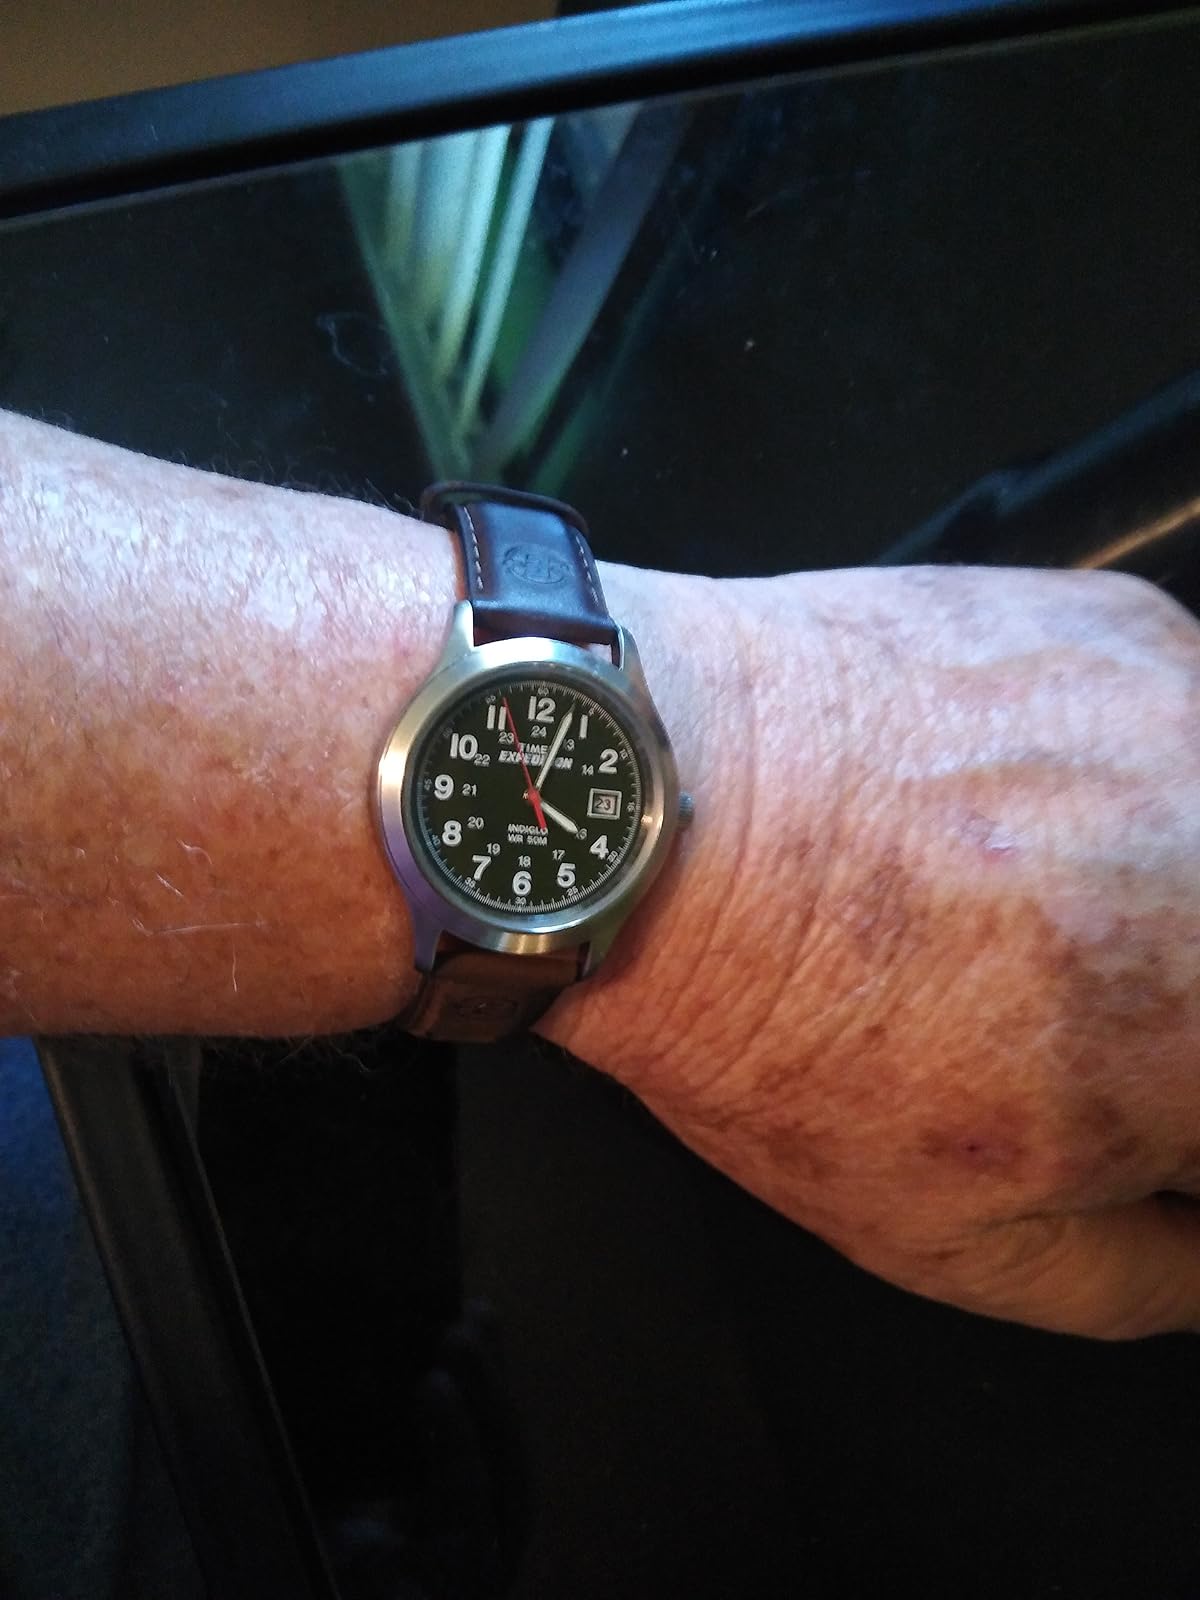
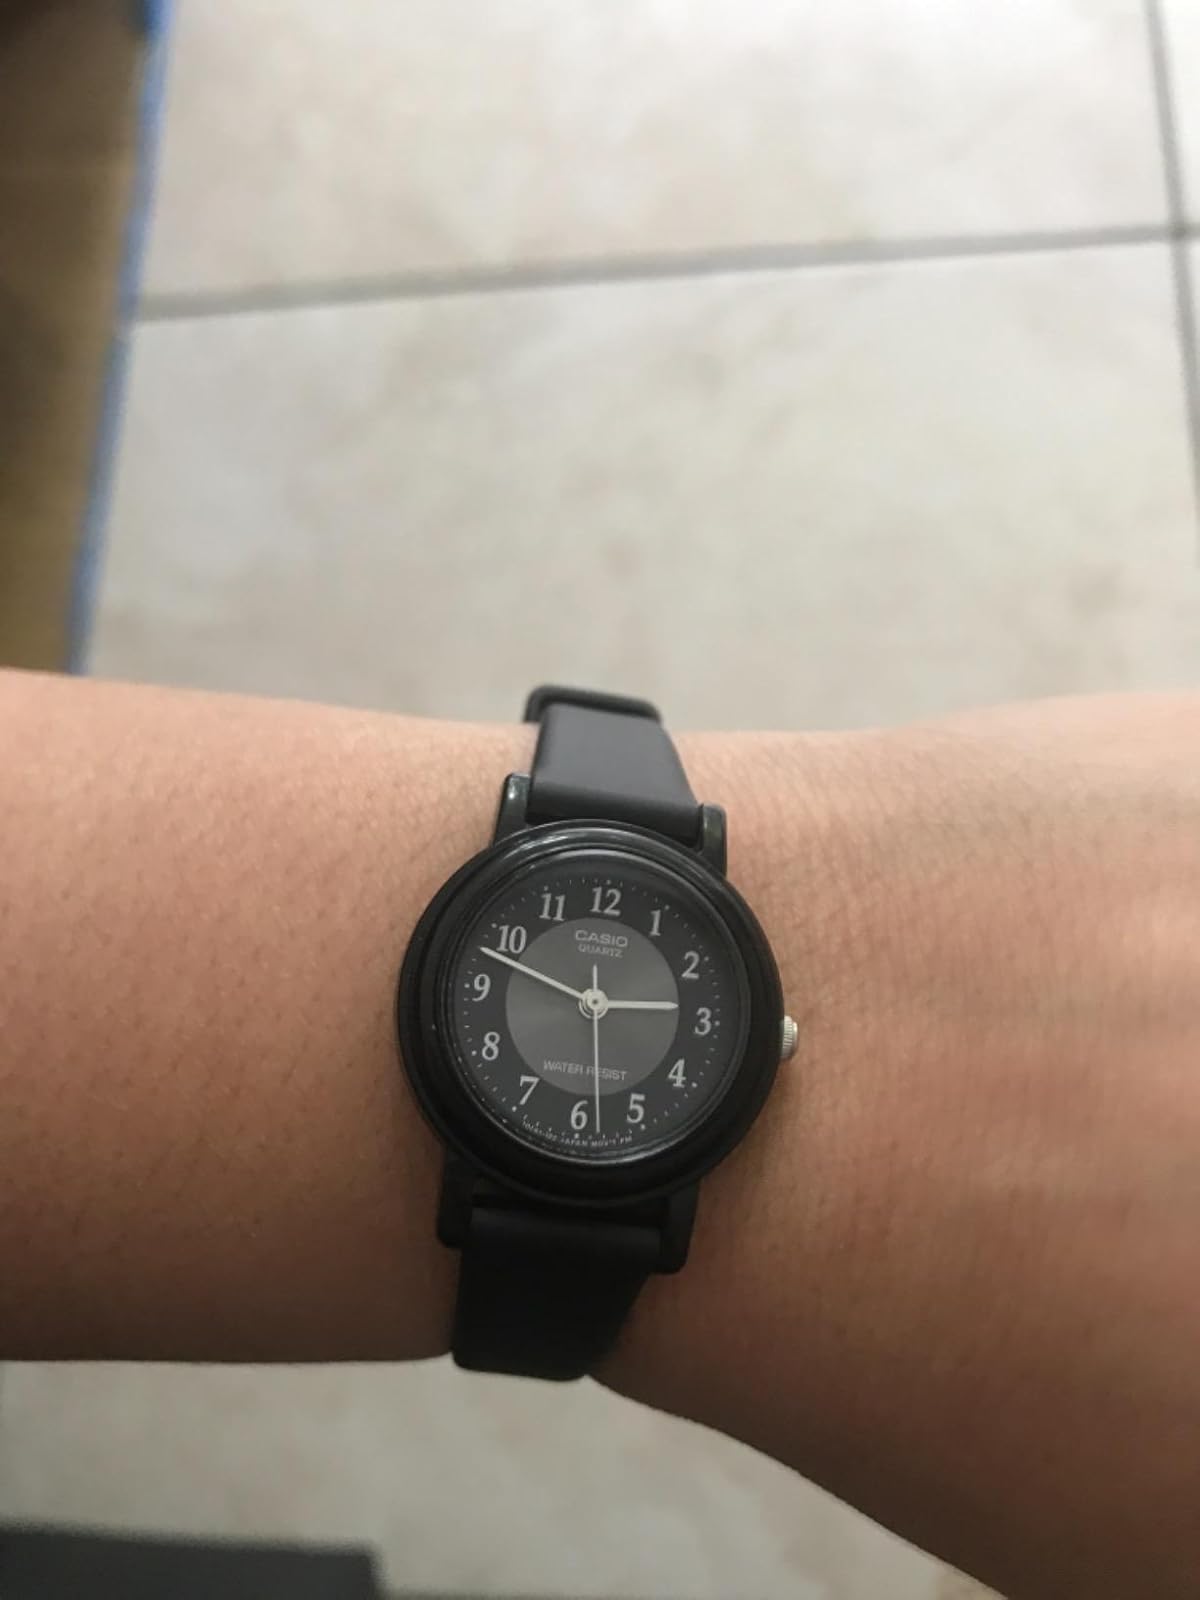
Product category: accessories_watch
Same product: no